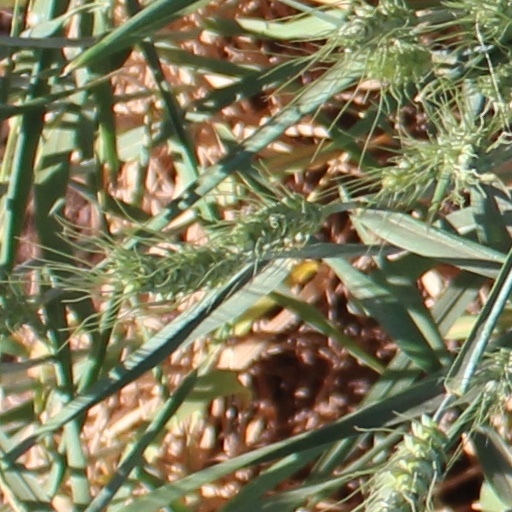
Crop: wheat